List of birds of the Andaman and Nicobar Islands

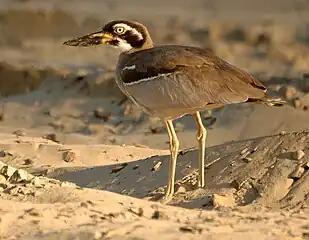
Beach stone-curlew

Nightjars are medium-sized nocturnal birds that usually nest on the ground. They have long wings, short legs and very short bills. Most have small feet, of little use for walking, and long pointed wings. Their soft plumage is camouflaged to resemble bark or leaves. Five species have been recorded on the islands.